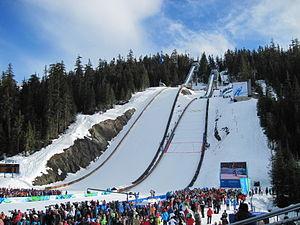
Les Jeux olympiques d'hiver de 2010, officiellement connus comme les XXIᵉˢ Jeux olympiques d'hiver, ont lieu à Vancouver au Canada du 12 au 28 février 2010. Vancouver obtient les Jeux lors de sa troisième candidature en s'imposant face aux villes de PyeongChang en Corée du Sud et Salzbourg en Autriche. C'est la troisième fois qu'une ville canadienne organise les Jeux olympiques après Montréal en été 1976 et Calgary en hiver 1988. Le Comité d'organisation des Jeux olympiques et paralympiques d'hiver de 2010 à Vancouver est chargé de l'organisation des Jeux, en partenariat avec les premières nations Lil'wat, Musqueam, Squamish et Tsleil-Waututh, hôtes de ces Jeux. Tous les sites des compétitions se situent dans la province de Colombie-Britannique, principalement à Vancouver et Whistler.
Un tremplin est un équipement sur lequel on s'élance pour effectuer des sauts, par exemple un tremplin de saut à ski, de ski acrobatique, de ski nautique.
Un tremplin de saut à ski est un équipement sportif utilisé pour le saut à ski.
La France participe aux Jeux olympiques d'hiver de 2010 à Vancouver au Canada du 12 au 28 février 2010. Il s'agit de sa vingt-et-unième participation à des Jeux d'hiver. La délégation française est représentée par 108 athlètes. Le porte-drapeau du pays est le biathlète Vincent Defrasne lors de la cérémonie d'ouverture et Sandrine Bailly, également une biathlète, lors de la cérémonie de clôture.